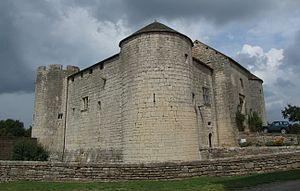
Donjon, Château de Mont-Saint-Jean, Côte-d'Or, Bourgogne, FRANCE
Mont-Saint-Jean est une commune française située dans le canton d'Arnay-le-Duc du département de la Côte-d'Or, en région Bourgogne-Franche-Comté.
Cet article recense de manière non exhaustive les châteaux, maisons fortes, mottes castrales, situés dans le département français de la Côte-d'Or. Il est fait état des inscriptions et classements au titre des monuments historiques.